Downhill (2014 film)

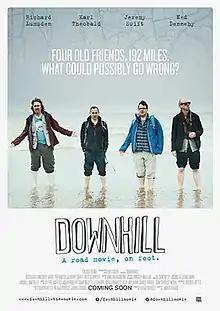
Film poster

Downhill is a British comedy film directed by James Rouse and written by Torben Betts about four old friends who reunite to walk the Coast to Coast Walk. It stars Richard Lumsden, Karl Theobald, Jeremy Swift and Ned Dennehy. It was produced by Benji Howell and is noted for its "innovative" release strategy. The film premiered at Zeffirellis, Ambleside, Cumbria. A restaurant and cinema complex in the heart of the English Lake District.